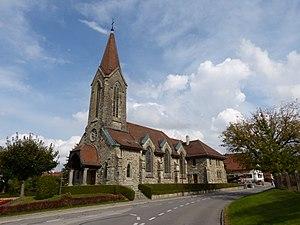
Vue sud-ouest de l'église sainte Marie-Madeleine de Poliez-Pittet.
Poliez-Pittet est une commune suisse du canton de Vaud. Située dans le district du Gros-de-Vaud. Citée dès 1160, elle faisait partie du district d'Échallens de 1803 à 2007. La commune est peuplée de 846 habitants en 2018. Son territoire, d'une surface de 501 hectares, se situe dans la région du Gros-de-Vaud.